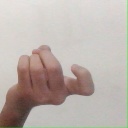
अक्षर: ज